Kang bed-stove

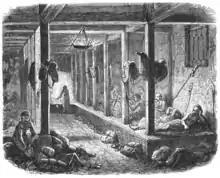
A large "kang" shared by the guests of a one-room inn in a then-wild area east of Tonghua, Jilin, as seen by Henry E.M. James in 1887

The kang (Manchu: "nahan") is a traditional heated platform, 2 metres or more long, used for general living, working, entertaining and sleeping in the northern part of China, where the winter climate is cold. It is made of bricks or other forms of fired clay and more recently of concrete in some locations. The word "kang" means "to dry".